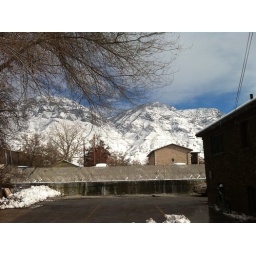
The view from the side of our house. Our bedroom window is right above where I'm standing.